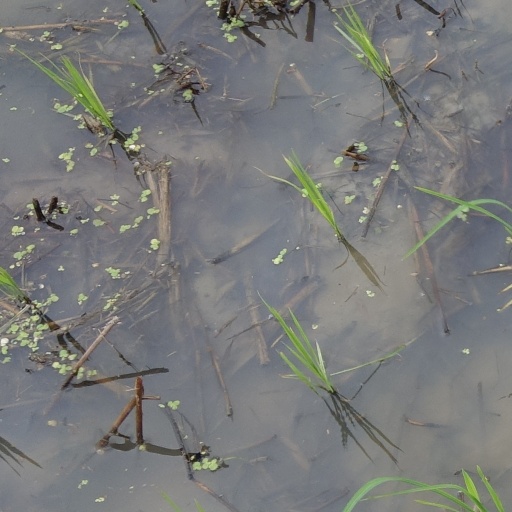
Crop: rice